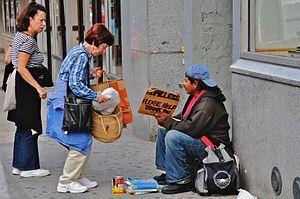
Le comportement prosocial humain désigne les comportements de souci de l'autre, et notamment d'aide, dirigés vers des personnes inconnues ou en difficulté.